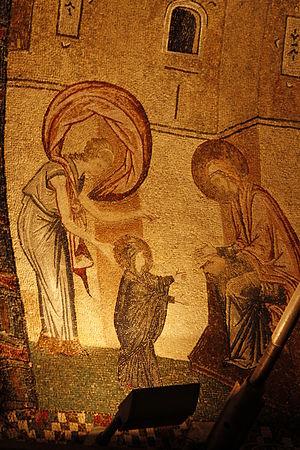
Saint-Sauveur-in-Chora est un des plus beaux exemples d'église byzantine. L'église est actuellement située dans le district stanbouliote occidental d'Edirne Kapı. En 1511, l'église fut convertie en mosquée par les Turcs Ottomans. Elle devint un musée en 1948, puis est reconvertie en mosquée le 21 août 2020 par décret présidentiel du chef d’État turc Recep Tayyip Erdoğan.